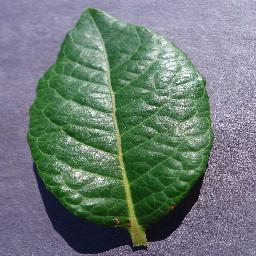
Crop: blueberry
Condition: healthy